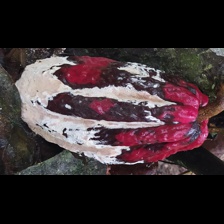
Label: moniliophthora